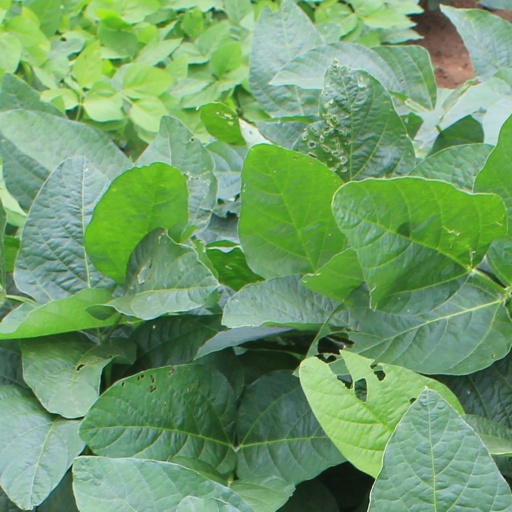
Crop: soybean